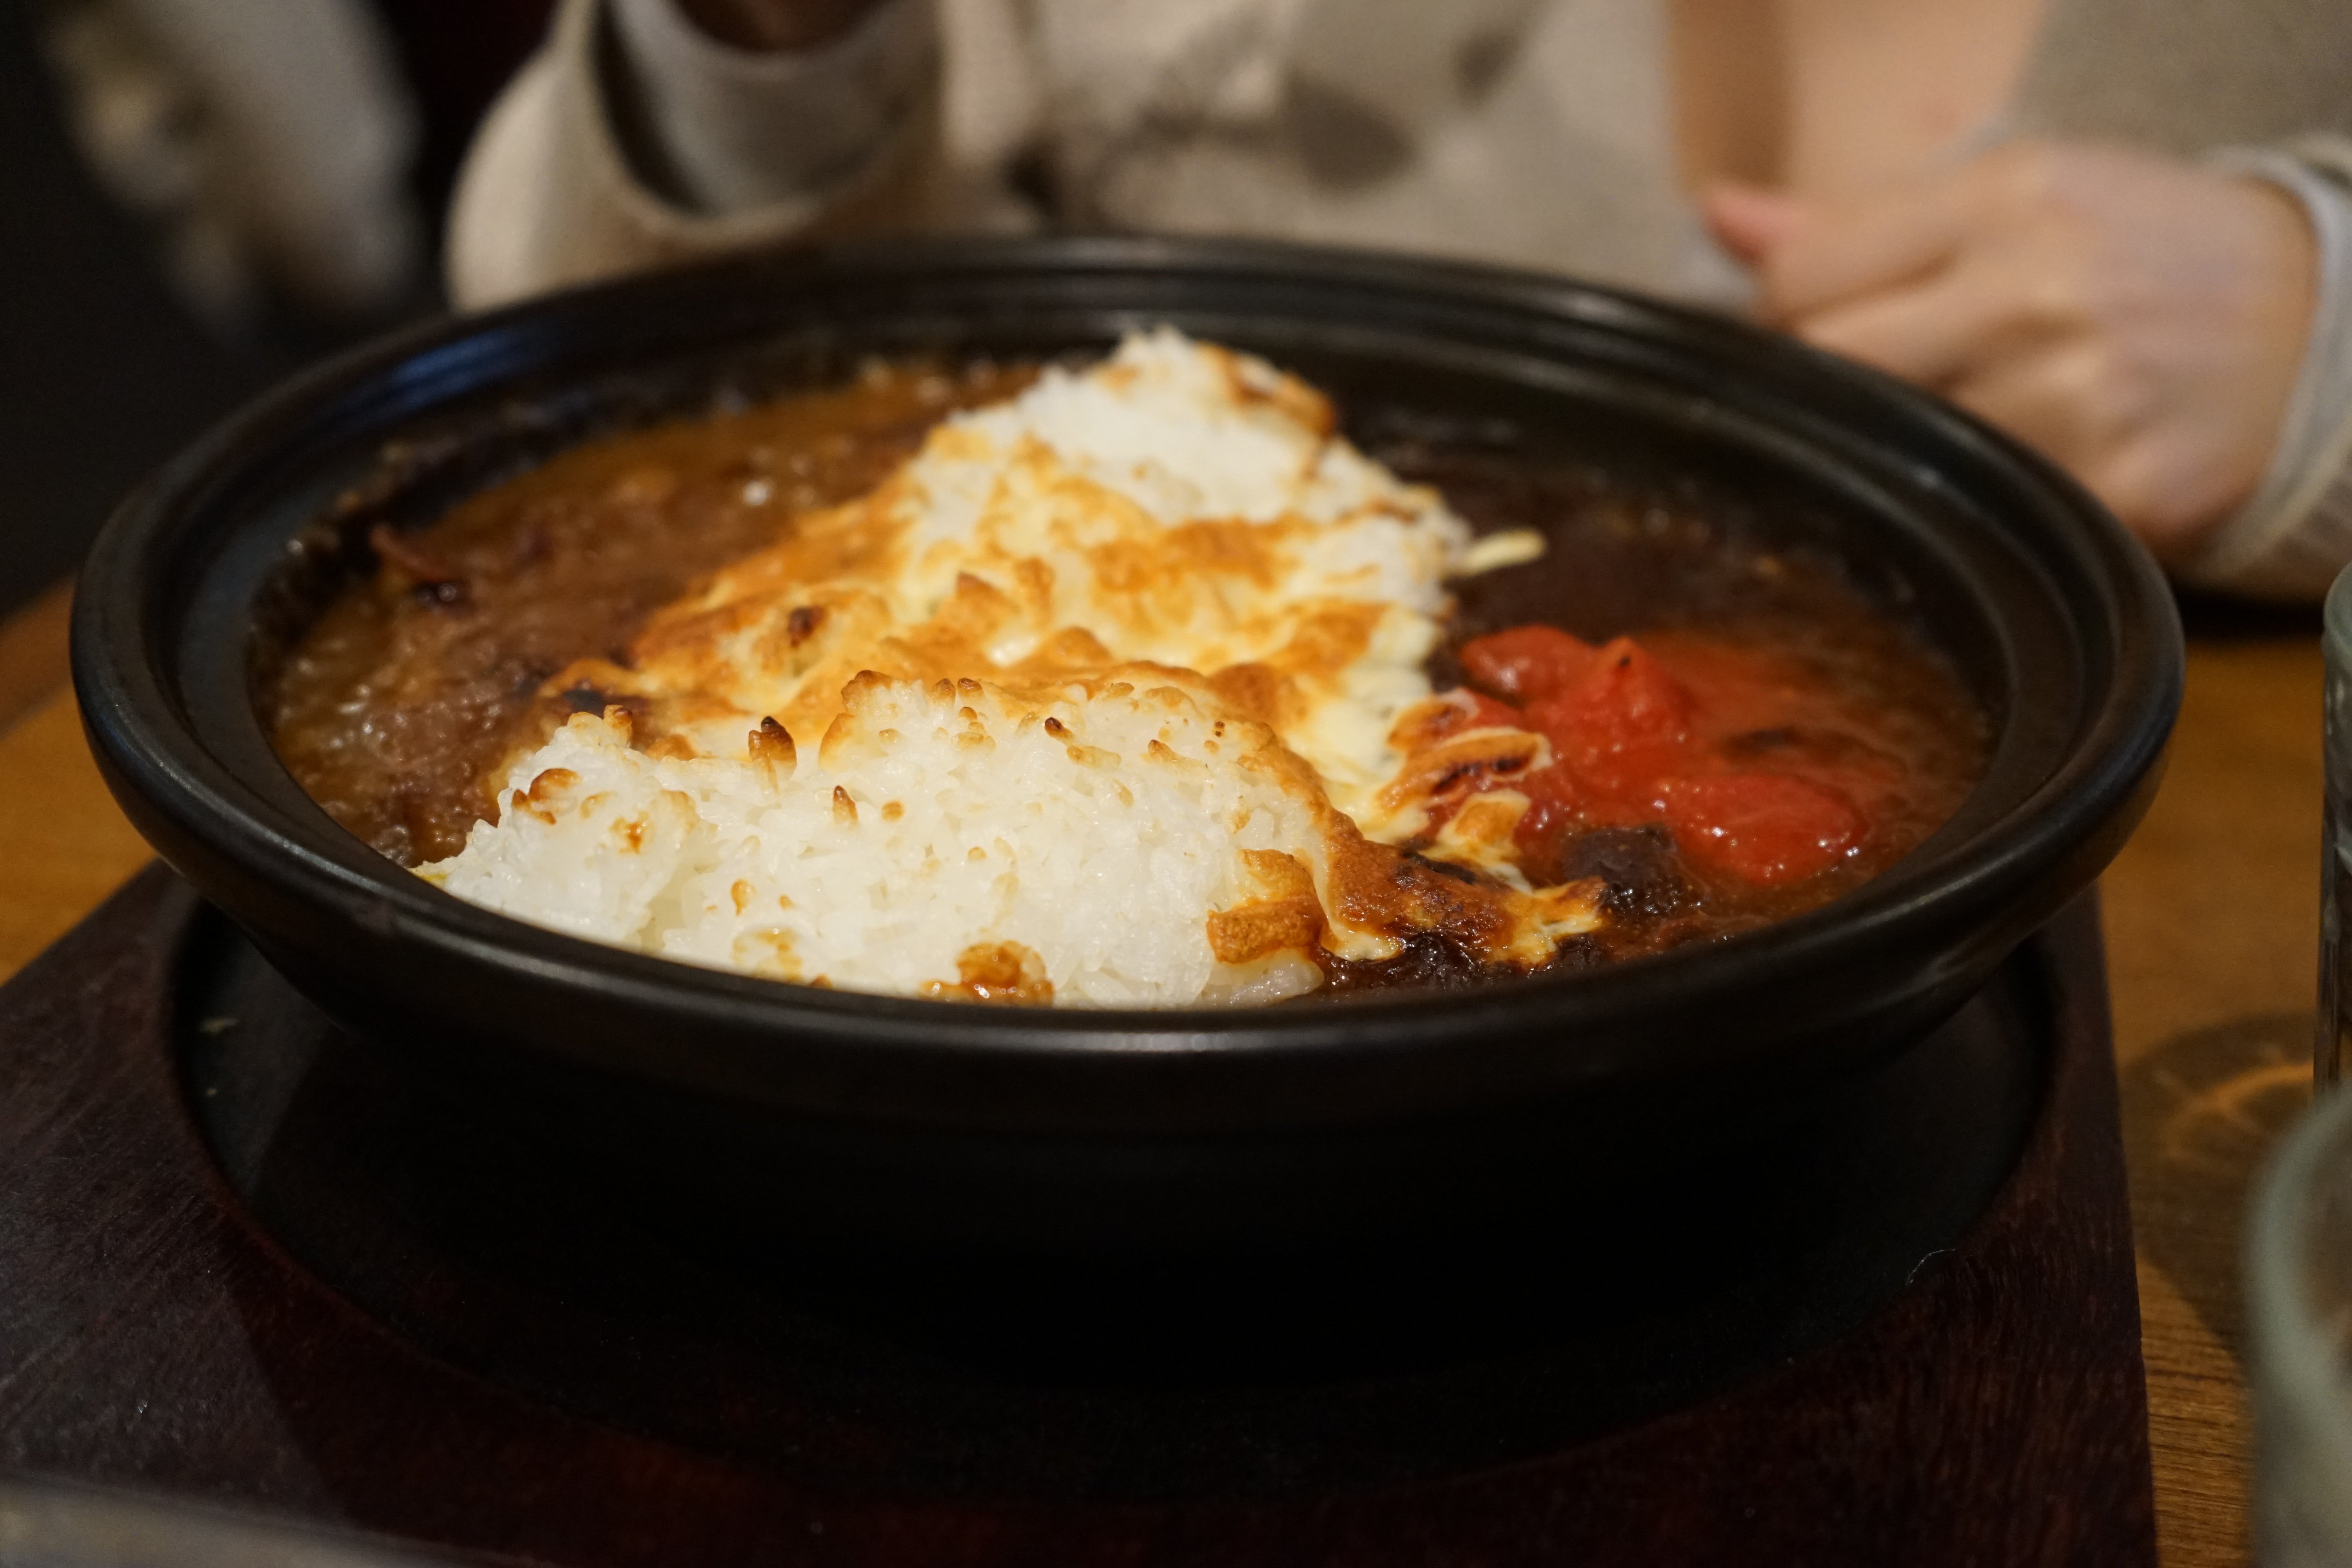
dish, meal, food, produce, lunch, cuisine, asian food, curry, large serving